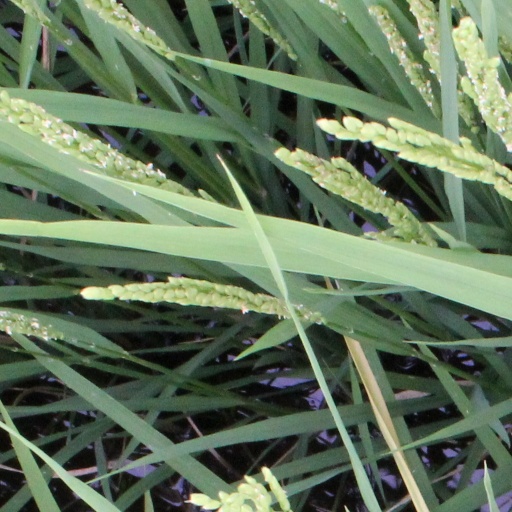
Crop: rice